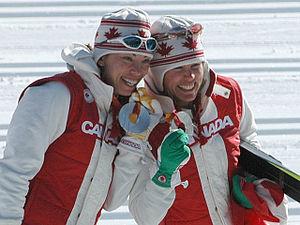
Sara Renner, né le 10 avril 1976 à Golden, est une fondeuse Canadienne.
Beckie Scott, née le 1ᵉʳ août 1974 à Vegreville, dans l'Alberta, est une skieuse de fond canadienne. Elle est licenciée au Vermilion Nordic Ski Club.